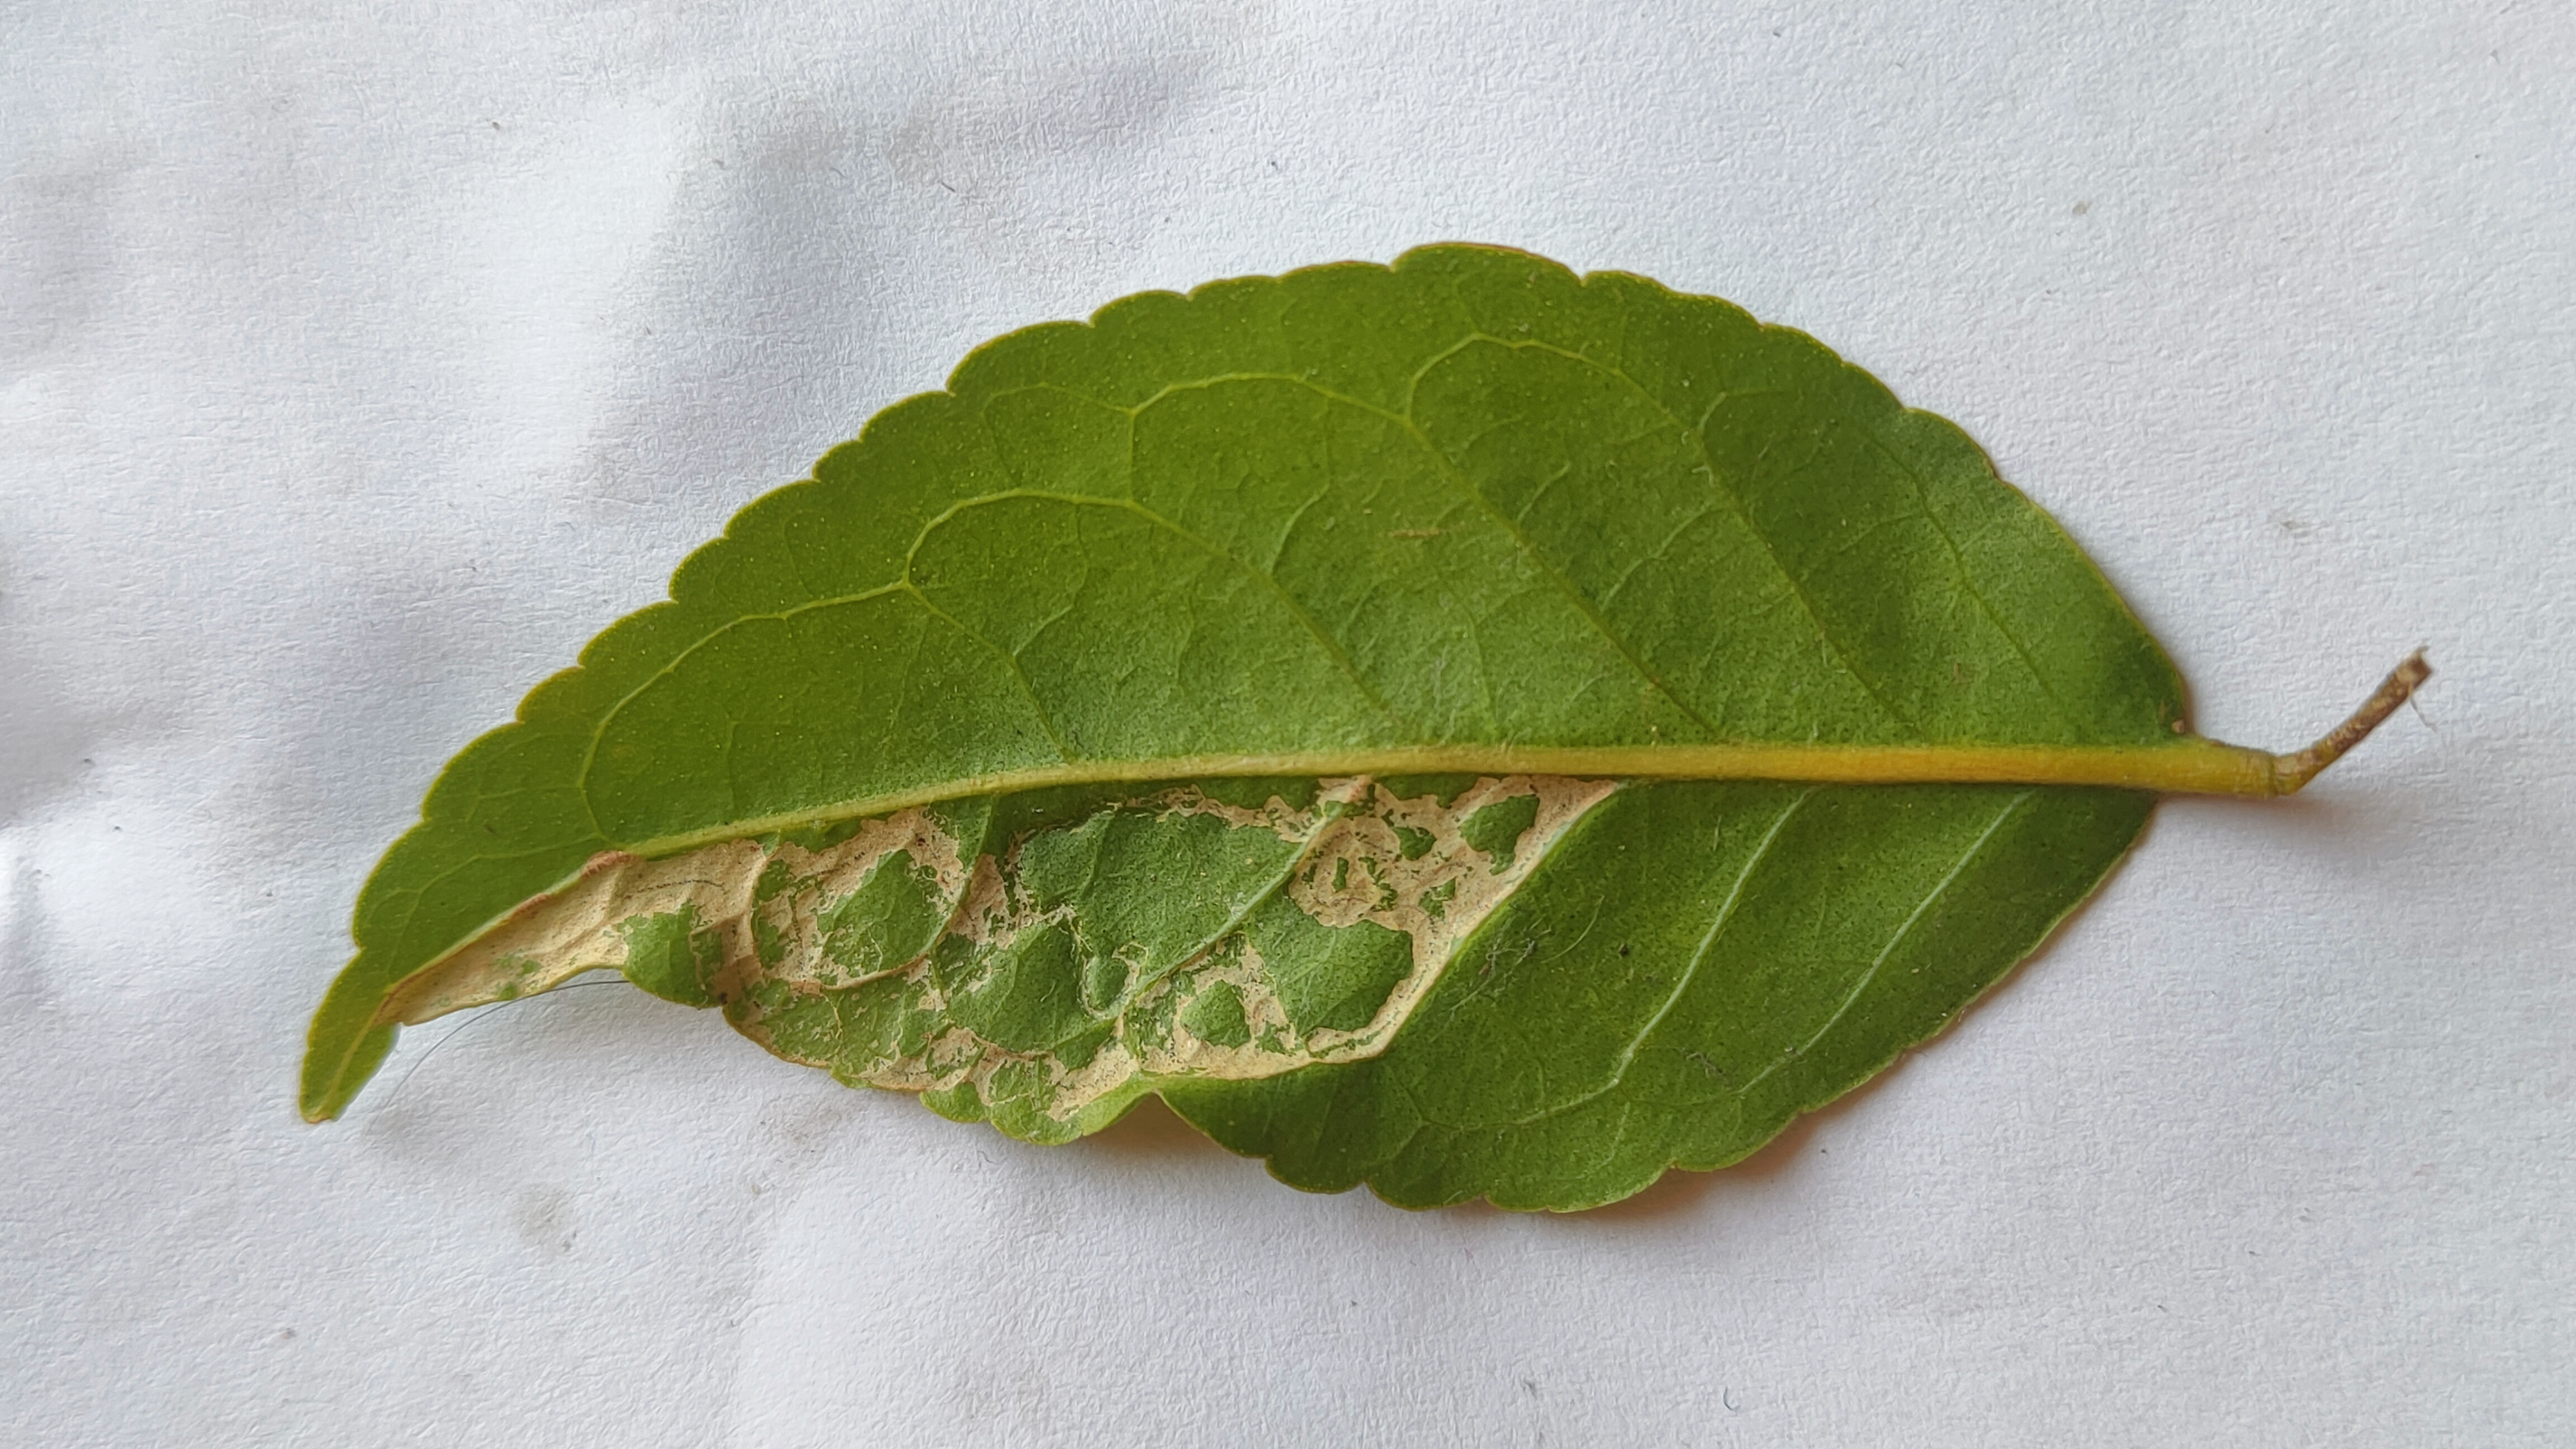
Leaf variety: Aegle marmelos